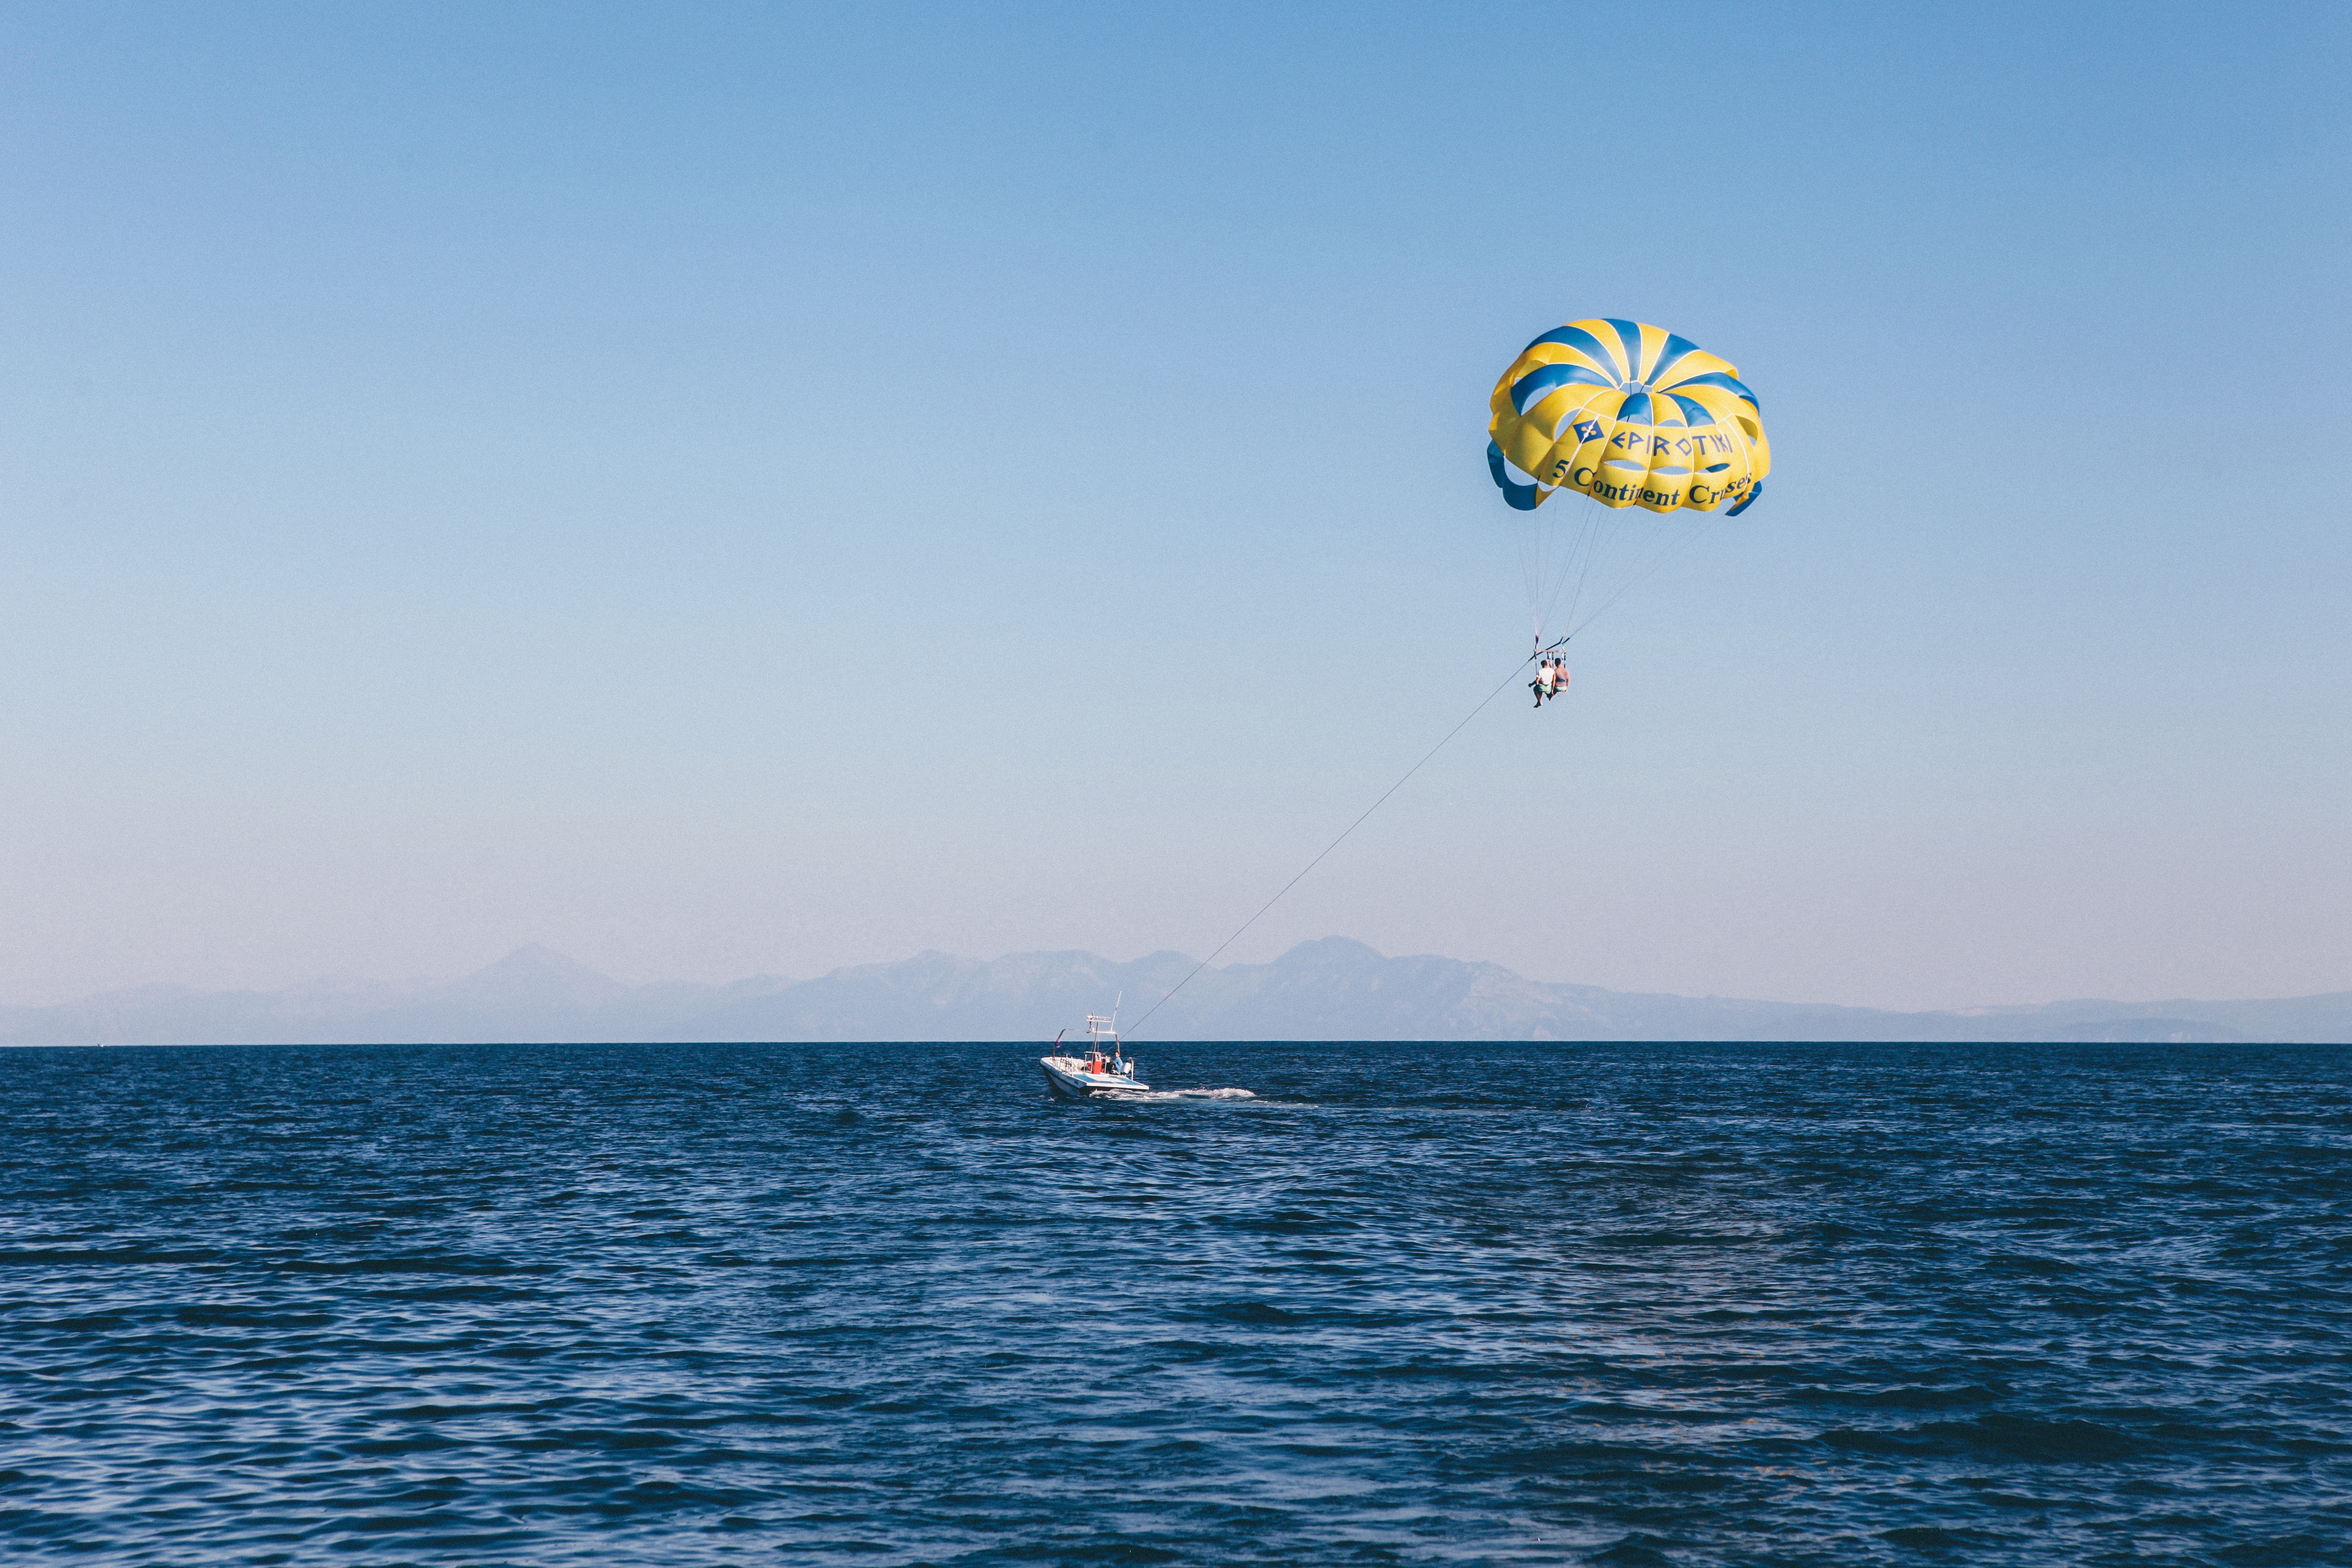
parasailing, sailing, sports, water sport, towed water sport, windsports, surface water sports, kite sports, toy, sea, extreme sport, parachute, individual sports, wind